Juliane of Nassau-Siegen (1587–1643)

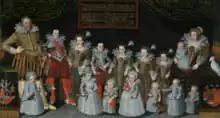
Juliane and Maurice with all their 14 children, some of whom, however, never met, as they had already died before the birth of the youngest. Painting by August Erich, 1618–1628. Gemäldegalerie Alte Meister, Museumslandschaft Hessen Kassel.

Juliane married Landgrave Maurice of Hesse-Kassel (Kassel, 25 May 1572 – Eschwege, 15 March 1632). The "Beilager" took place at Dillenburg Castle on 21 May 1603 and the "Heimführung" in Kassel on 4 June 1603.